Forty Thousand Horsemen

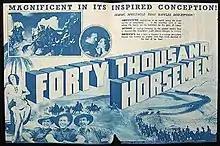

Forty Thousand Horsemen (aka "40,000 Horsemen") is a 1940 Australian war film directed by Charles Chauvel. The film tells the story of the Australian Light Horse (mounted rifleman as distinct from cavalry) which operated in the desert at the Sinai and Palestine campaign during World War I. It follows the adventures of three rowdy heroes in fighting and romance. The film culminates in the charge of the Australian Light Horse at the Battle of Beersheba. The film was clearly a propaganda weapon, to aid in recruitment and lift the pride of Australians at home during World War II. It was one of the most successful Australian movies of its day.